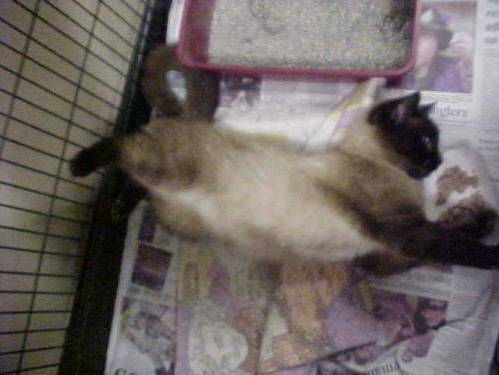
Label: cat